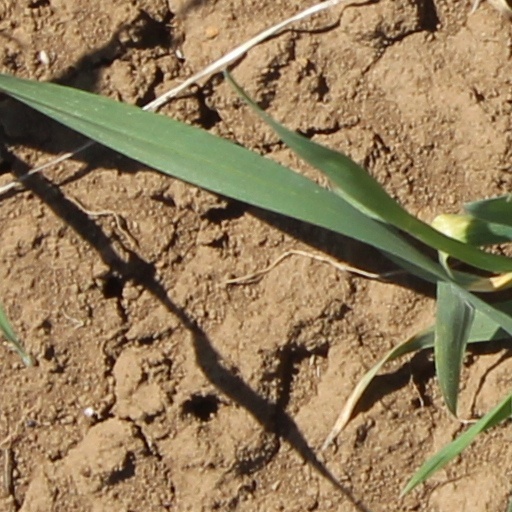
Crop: wheat